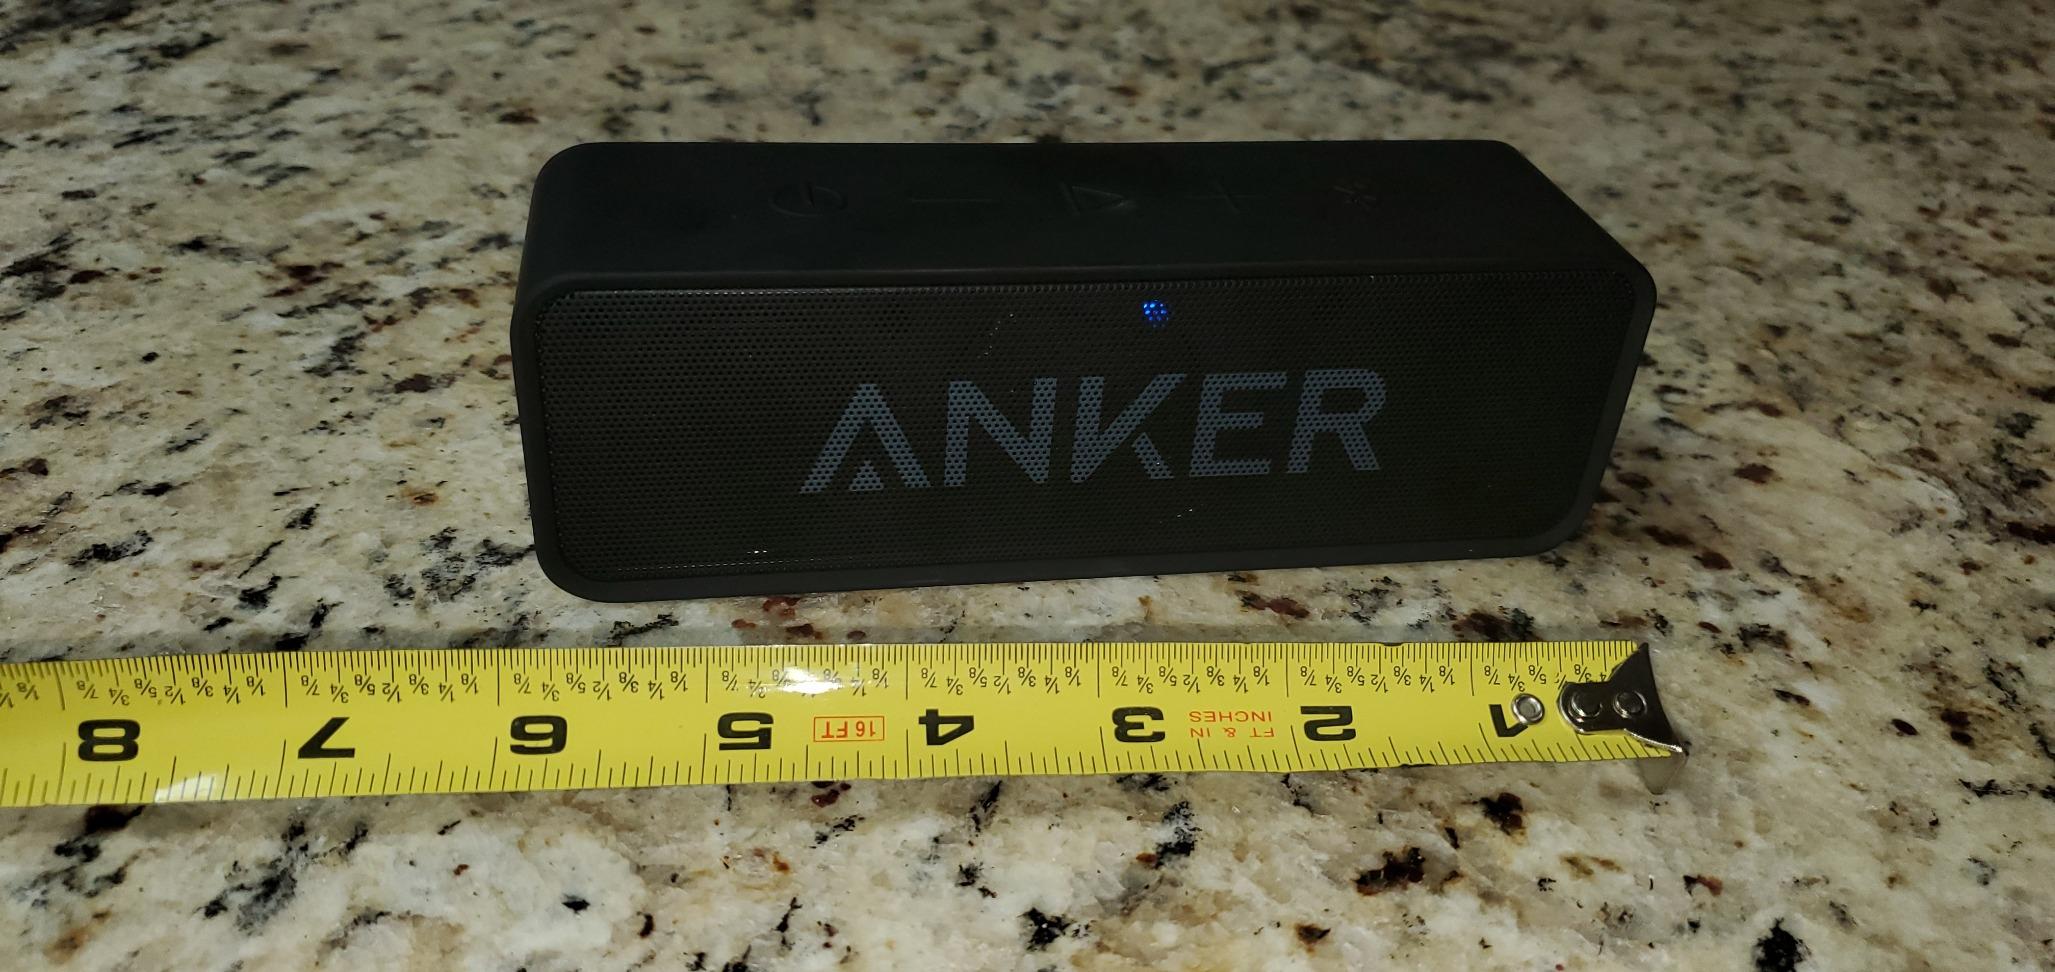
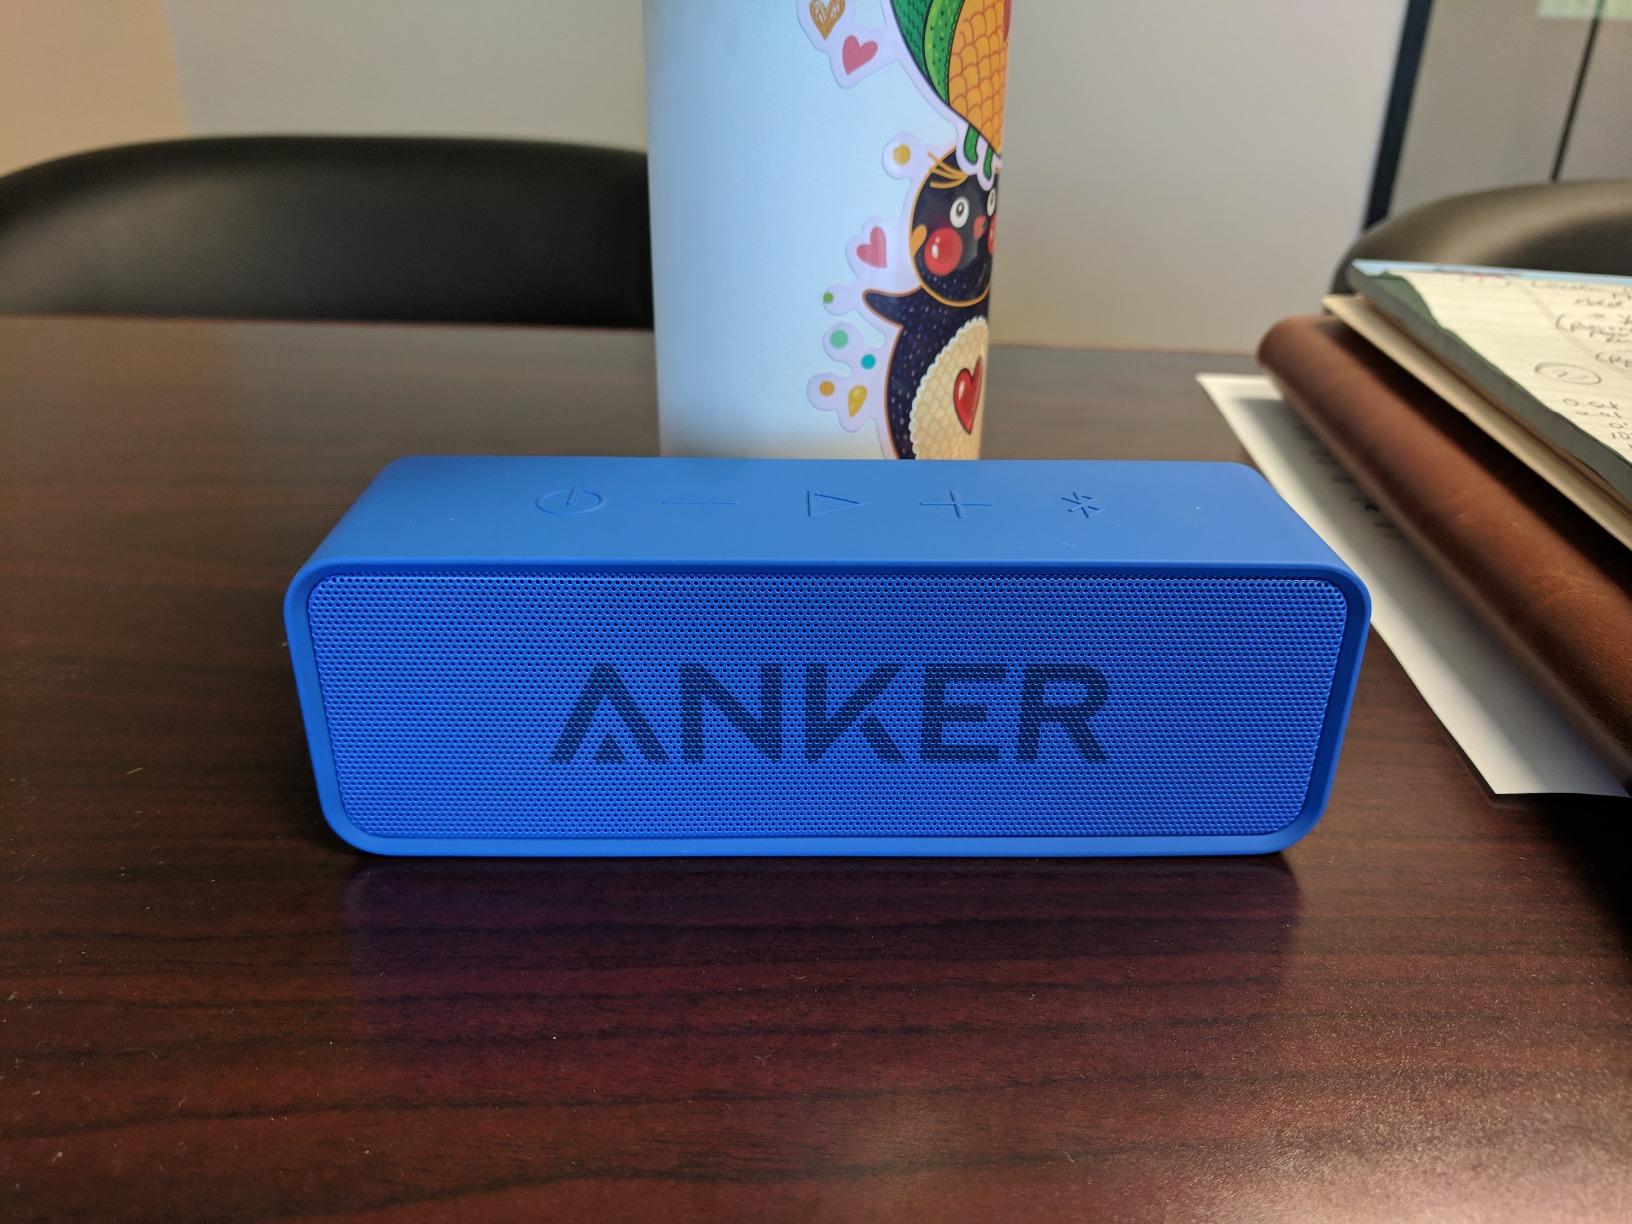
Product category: speaker
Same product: no